Charles Kiefer-Hablitzel

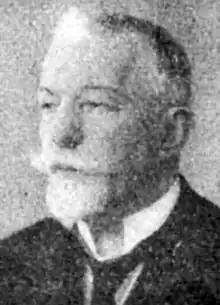
Kiefer-Hablitzel, ca. 1945

Antoine Charles Kiefer-Hablitzel (né Karl Anton Kiefer; May 17, 1872 – August 15, 1947) was a Swiss businessman, industrialist and patron. He was known for founding the Kiefer-Hablitzel Foundation in Lucerne, Switzerland together with his wife Mathilde (née Hablitzel). Kiefer-Hablitzel formerly was the principal shareholder and board member of Banco do Brasil and held various interests, primarily in the steel and textile industry in Brazil.